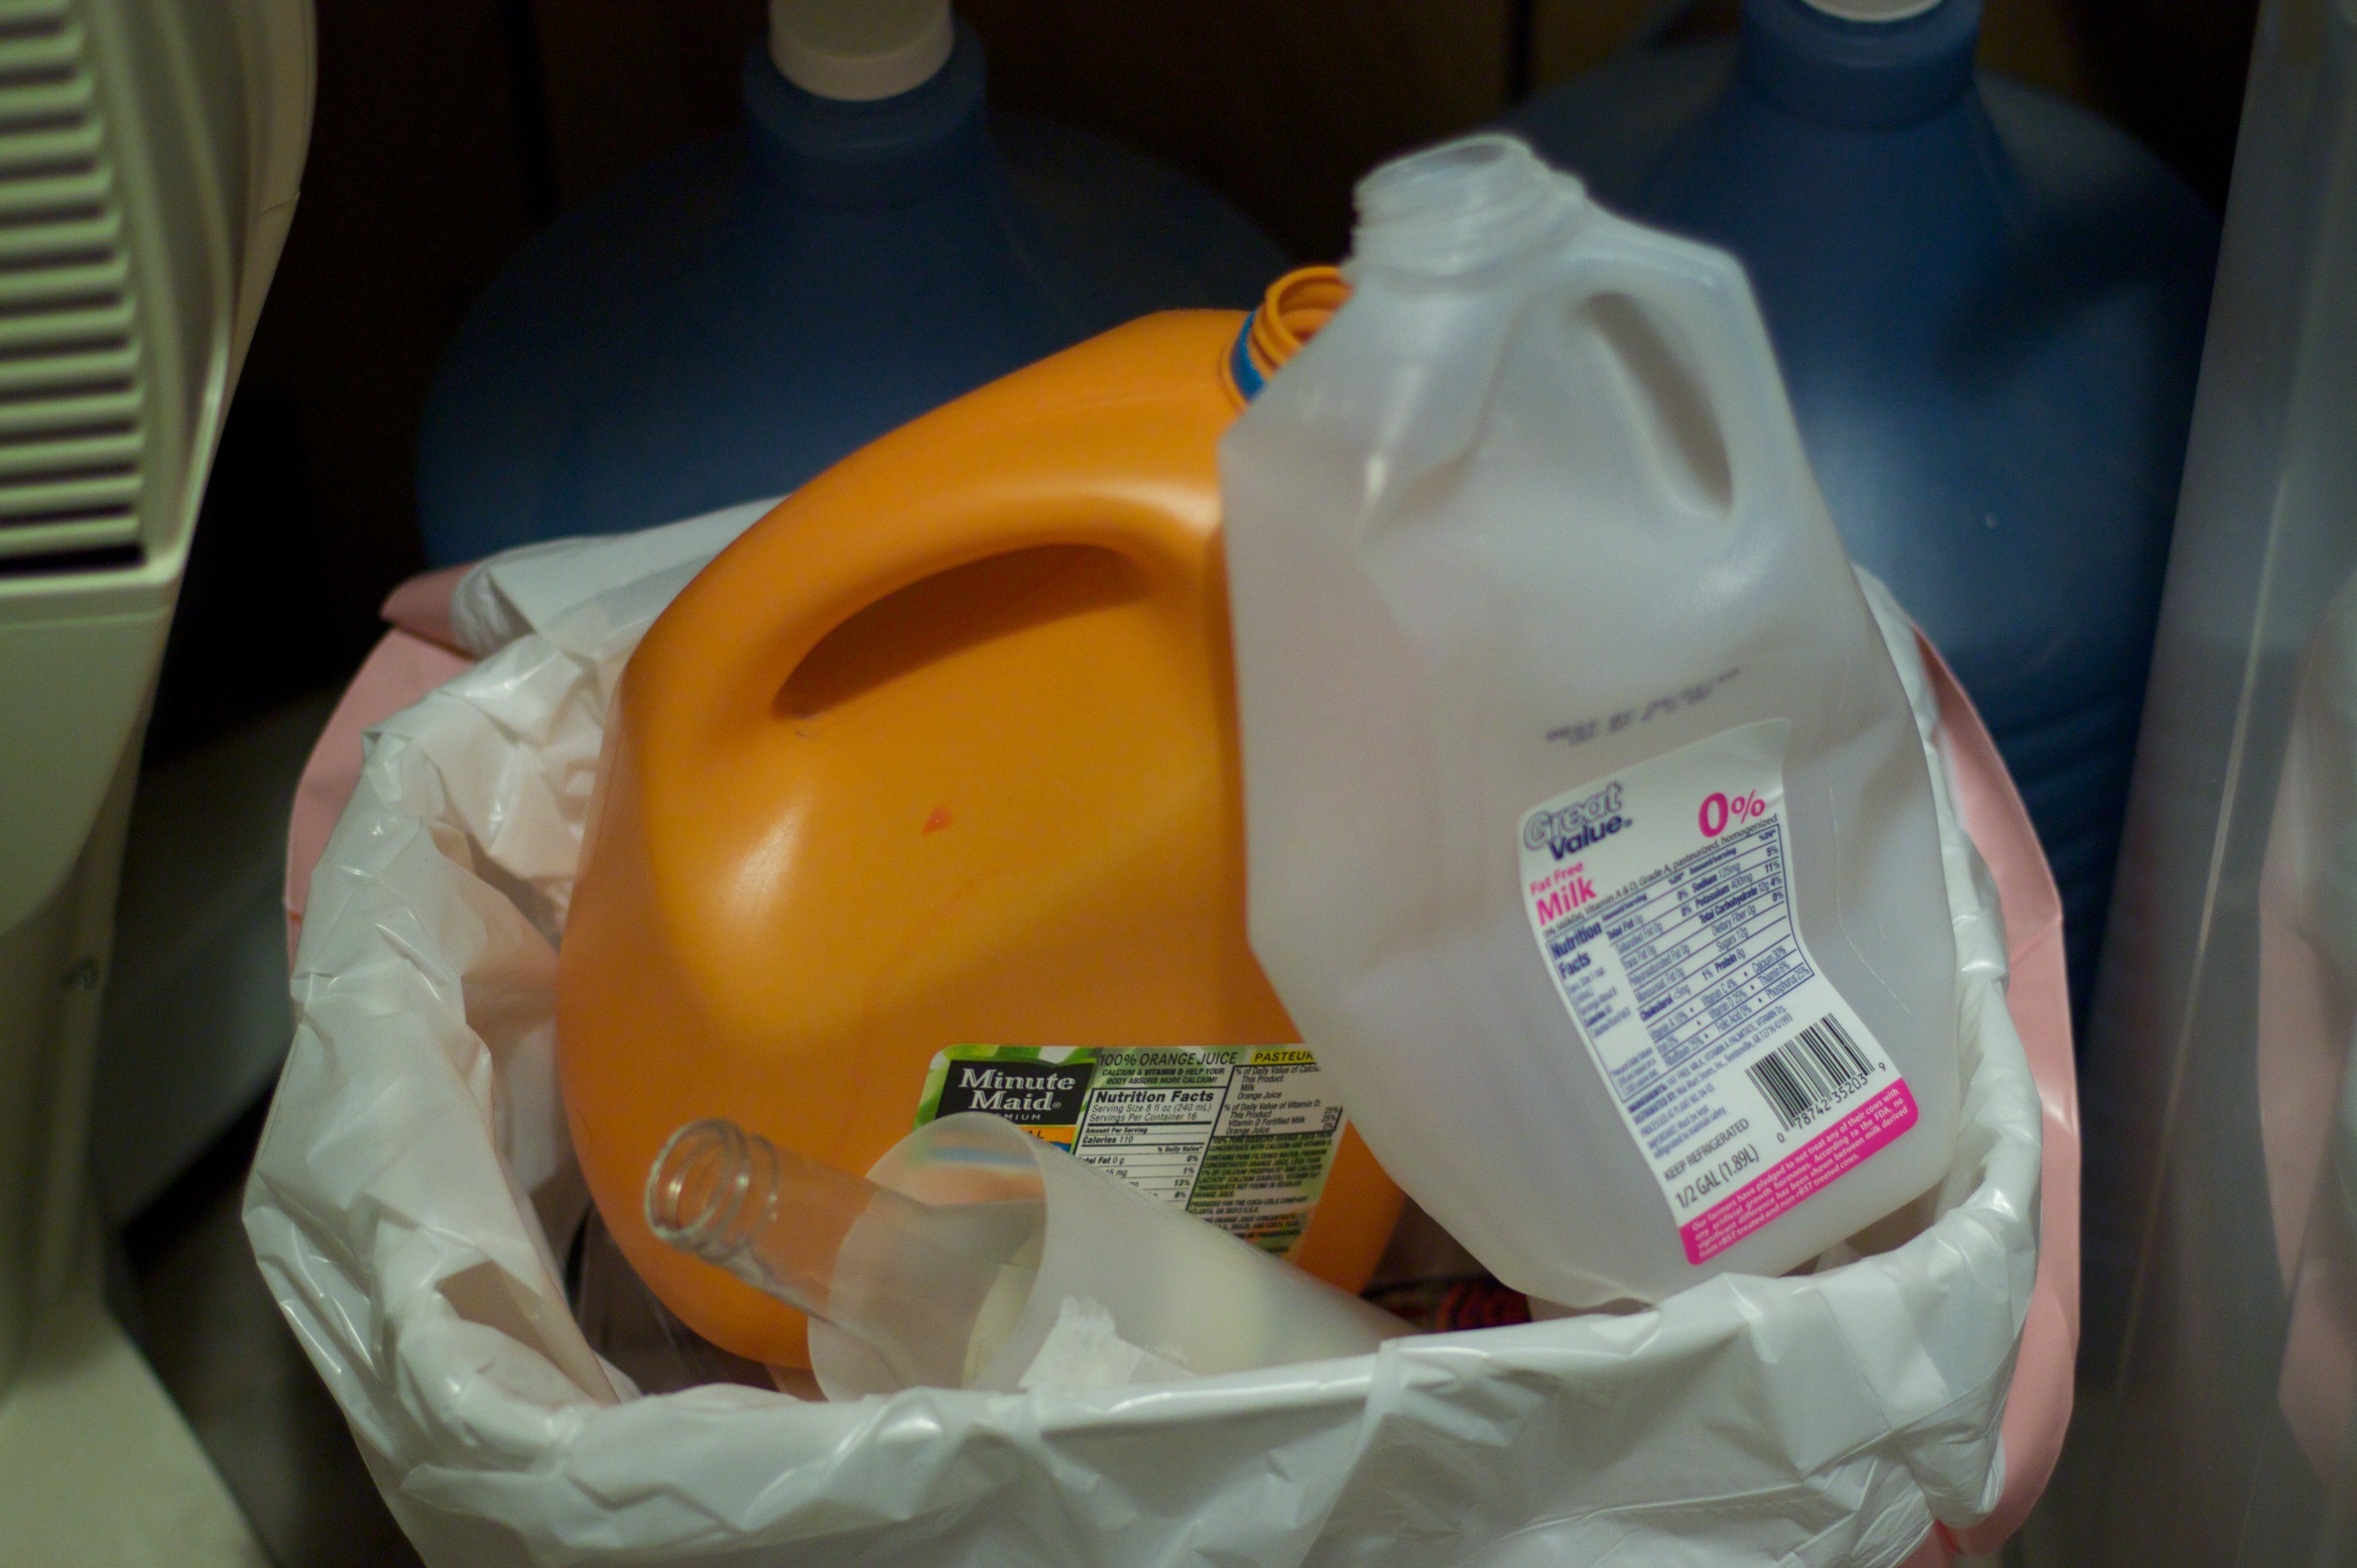
plastic, product, recycle